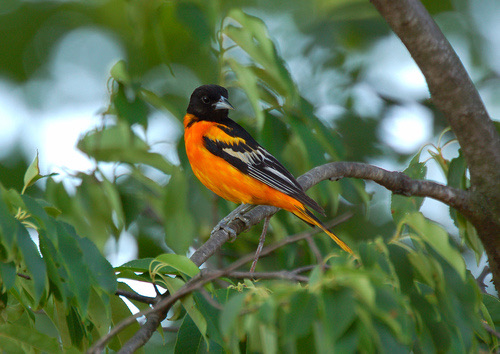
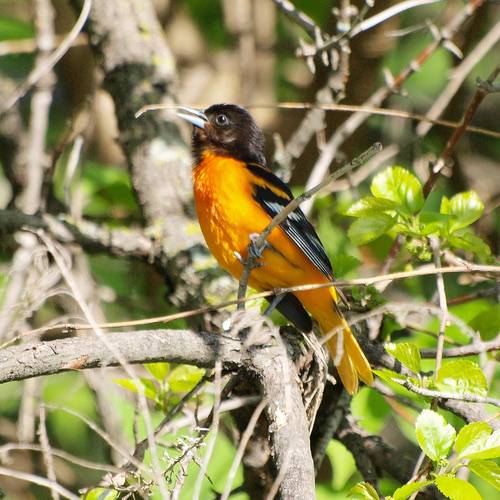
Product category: misc
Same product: yes